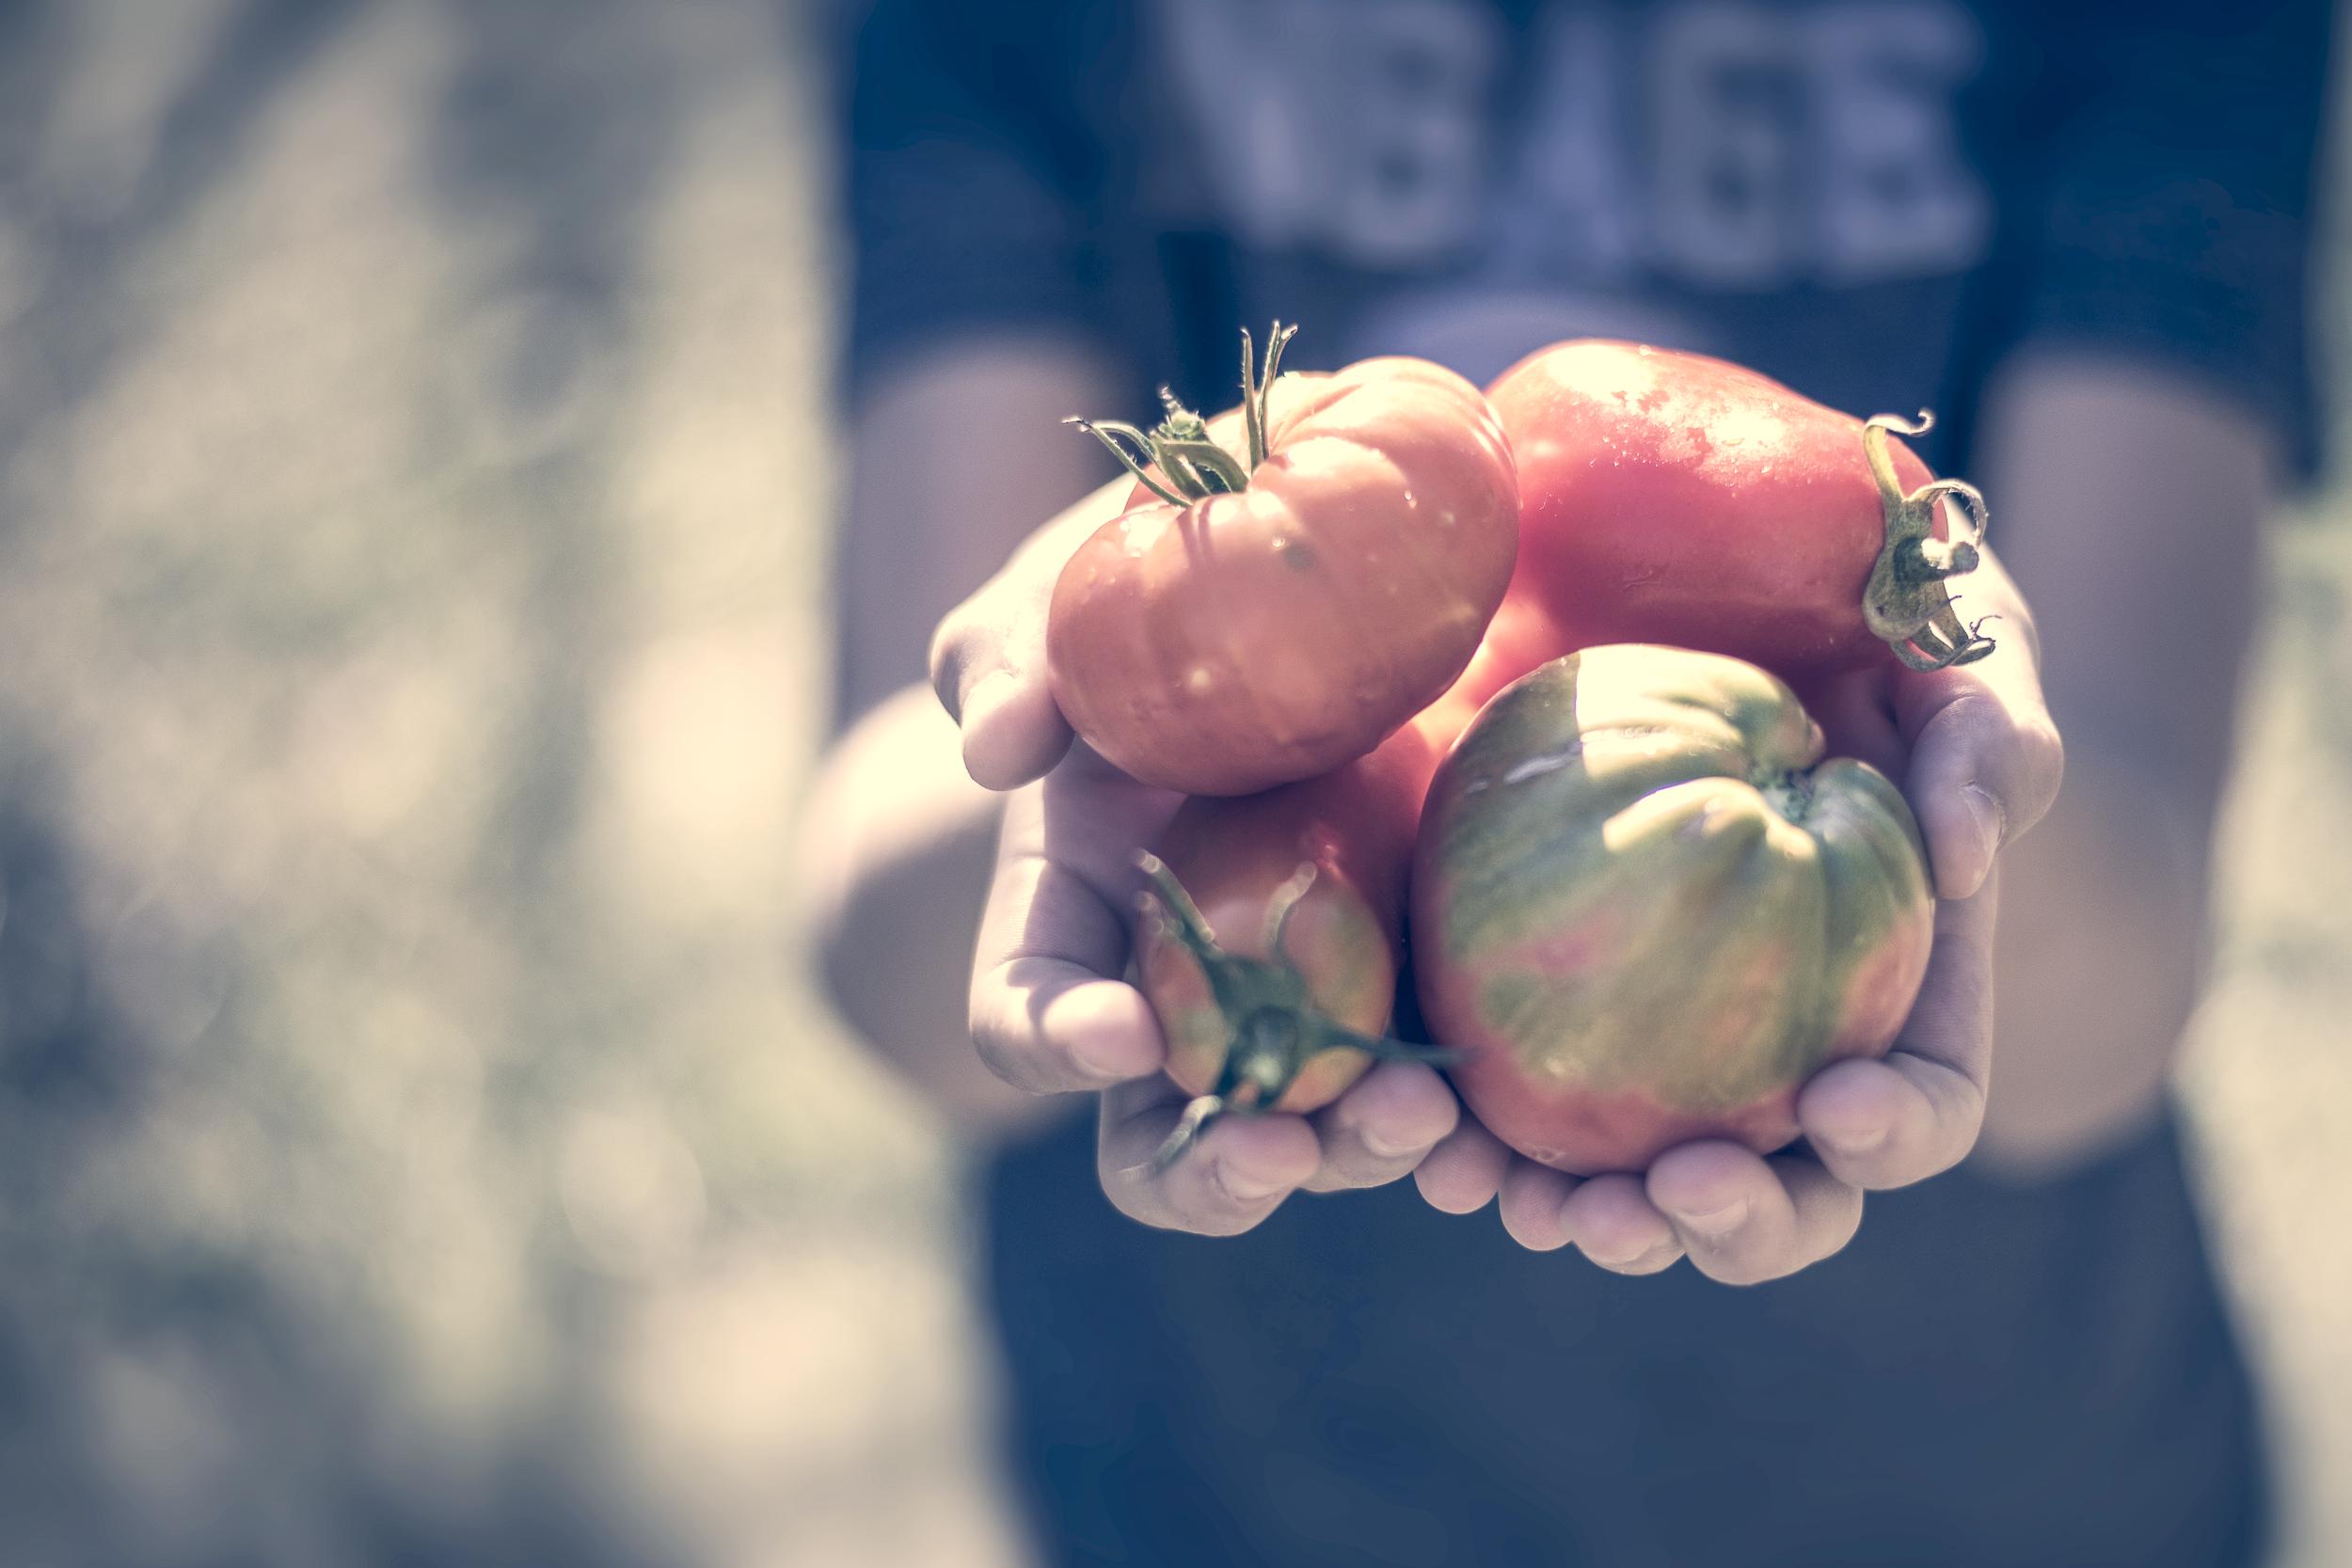
hand, light, plant, photography, vintage, fruit, flower, food, spring, produce, color, blue, nikon, tomato, close up, cc, organ, nikkor, d750, rcolte, 500mmf18, curuyann, tomate, his, macro photography, flowering plant